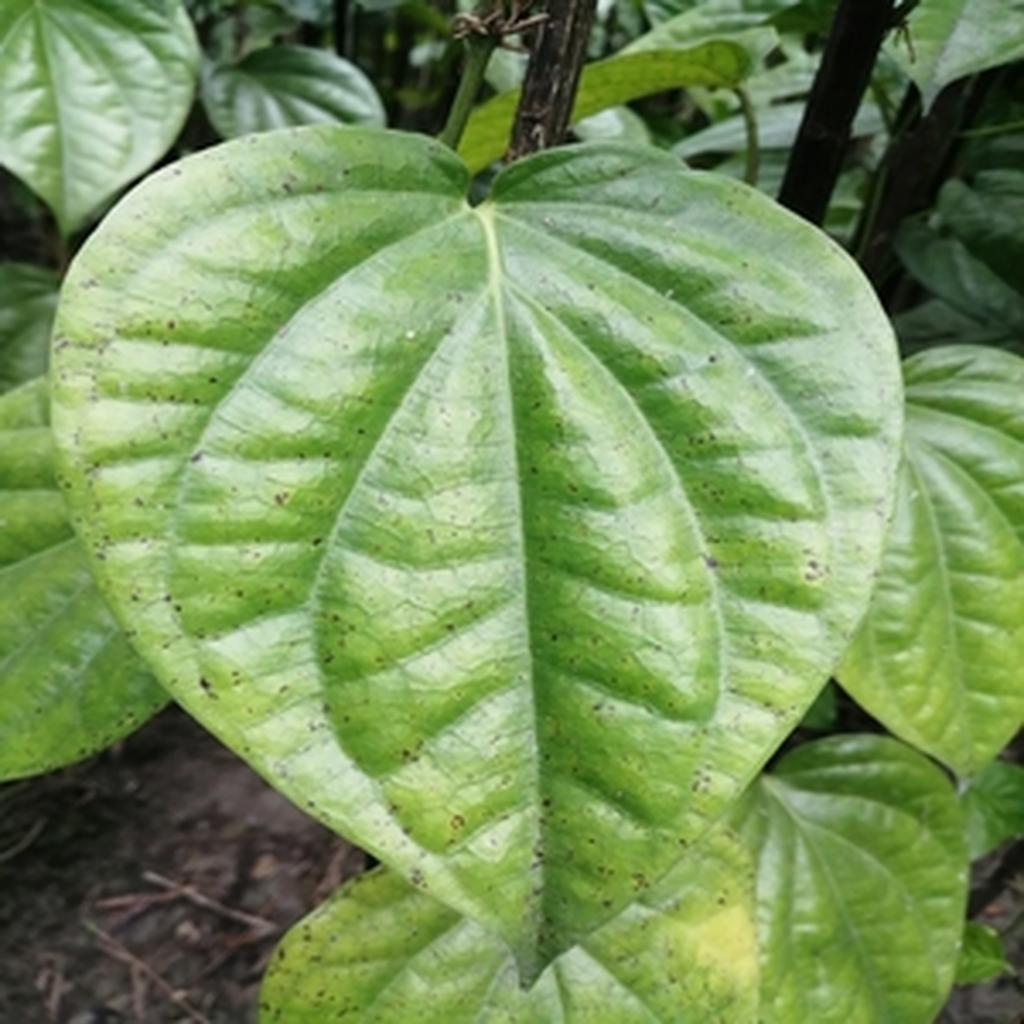
Label: Leaf_Spot